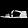
Label: Sandal